Women in the Confederación Nacional del Trabajo

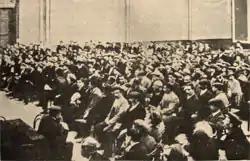
The 1910 CNT Congress.

The Confederación Nacional del Trabajo was formed in 1910 as an anarcho-syndicalism organization. The framework of gender being part of the labor and anarchist union movement entered Confederación Nacional del Trabajo's platform between 1910 and 1913. At this time, when women internationally wanted to be involved in their own national organizations, they were locked out. This included leading feminists of the day like Clara Zetken, Rosa Luxemburg and Alexandra Kollantai who espoused the belief that the personal is political. They were forced into women's only organizations that had little power in the broader movement. The only opportunities for them to full integrate was through youth organizations or the formation of women only trade unions.